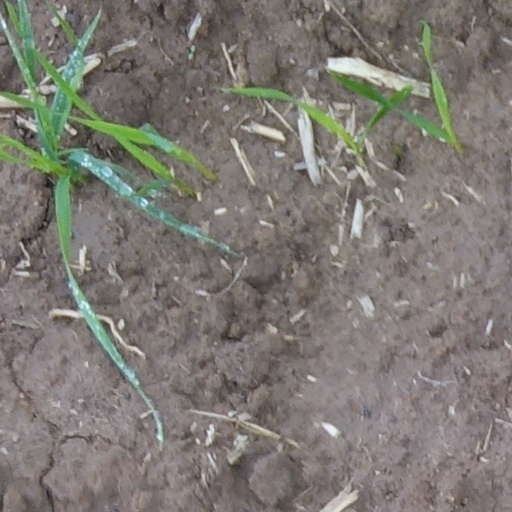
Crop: wheat